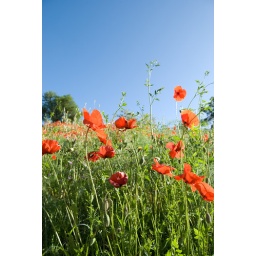
Poppies showing off in a field full of red